The Clerk's House

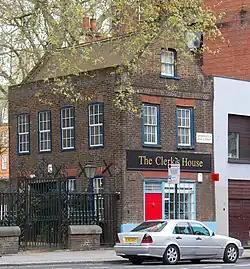
The building in 2013

The Clerk's House is an historic building in Shoreditch, England. Standing at 118½ Shoreditch High Street, it is a Grade II listed building dating to 1735. It is two storeys, plus an attic and a basement. Part of its interior, such as some wood panelling, dates to the 16th century.